Mychal Kendricks

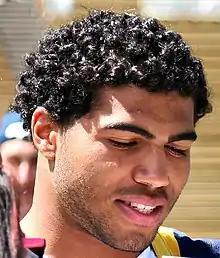
Kendricks with the California Golden Bears in 2010

Marvin Mychal-Christopher Kendricks (born September 28, 1990) is an American former professional football linebacker in the National Football League (NFL). After playing college football for the California Golden Bears, he was selected by the Philadelphia Eagles in the second round of the 2012 NFL draft. Kendricks won Super Bowl LII with the Eagles. In September 2018, he pleaded guilty to insider trading and was released by the Cleveland Browns.